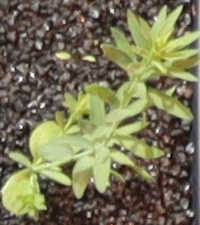
Label: Flax